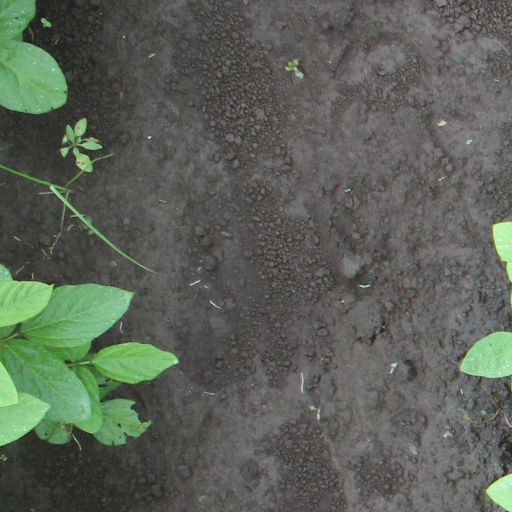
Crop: soybean